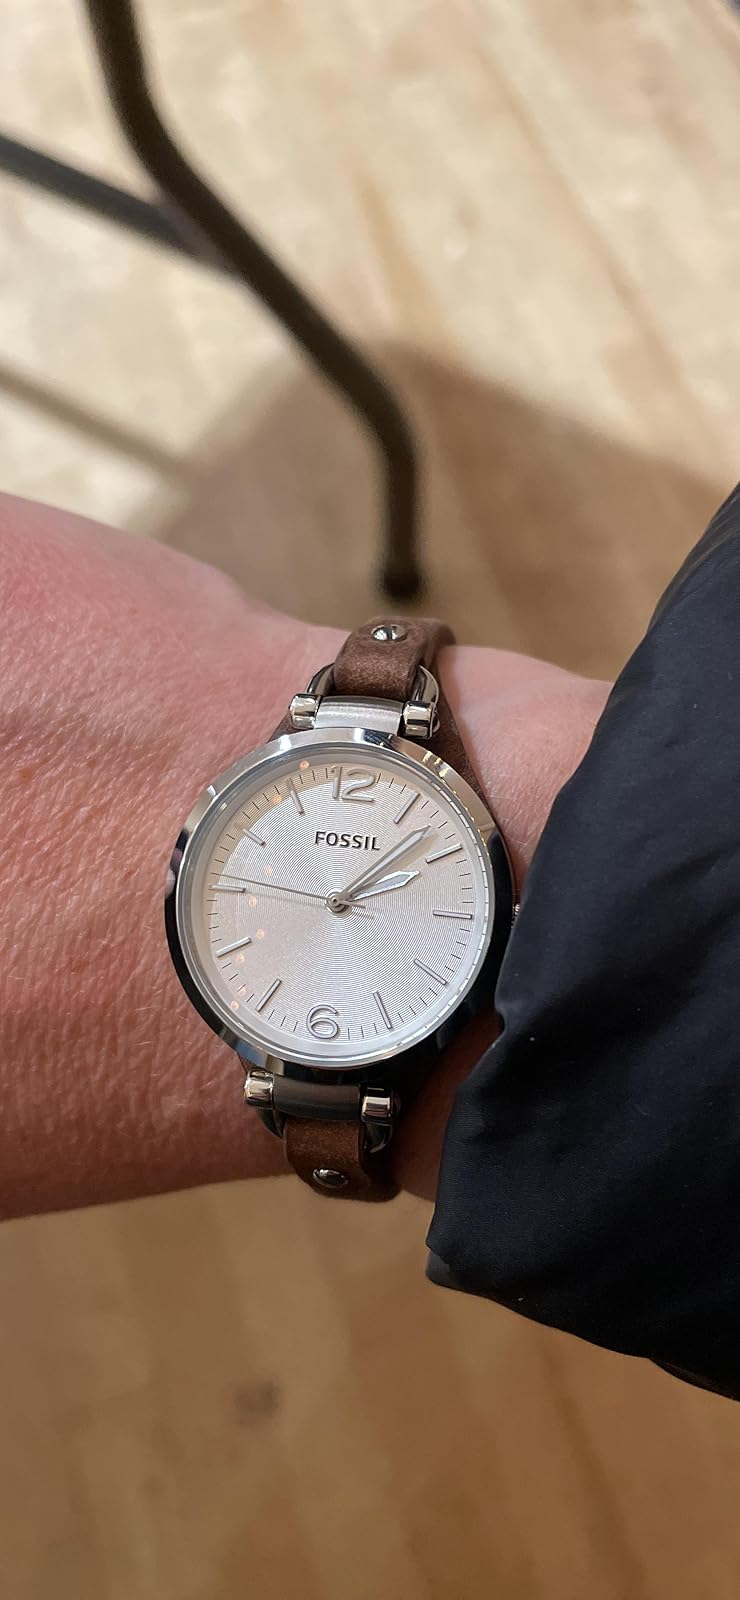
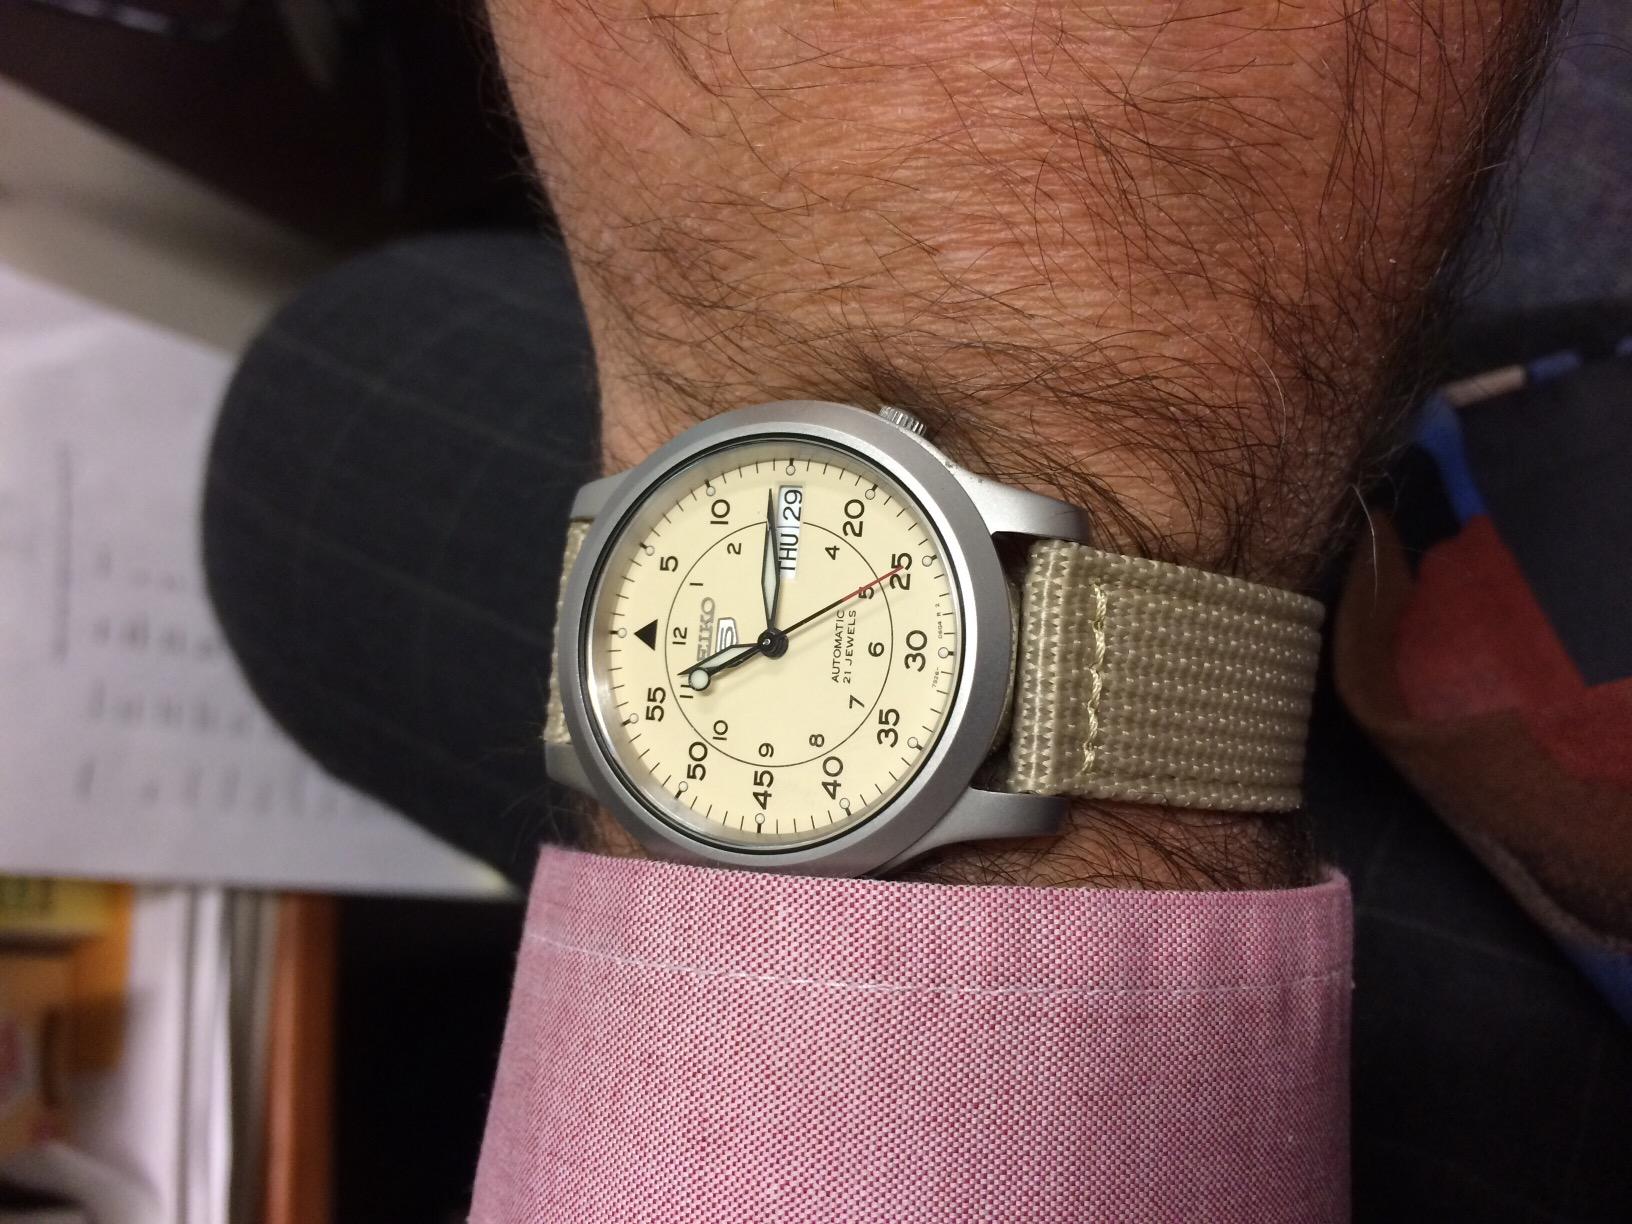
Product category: accessories_watch
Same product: no